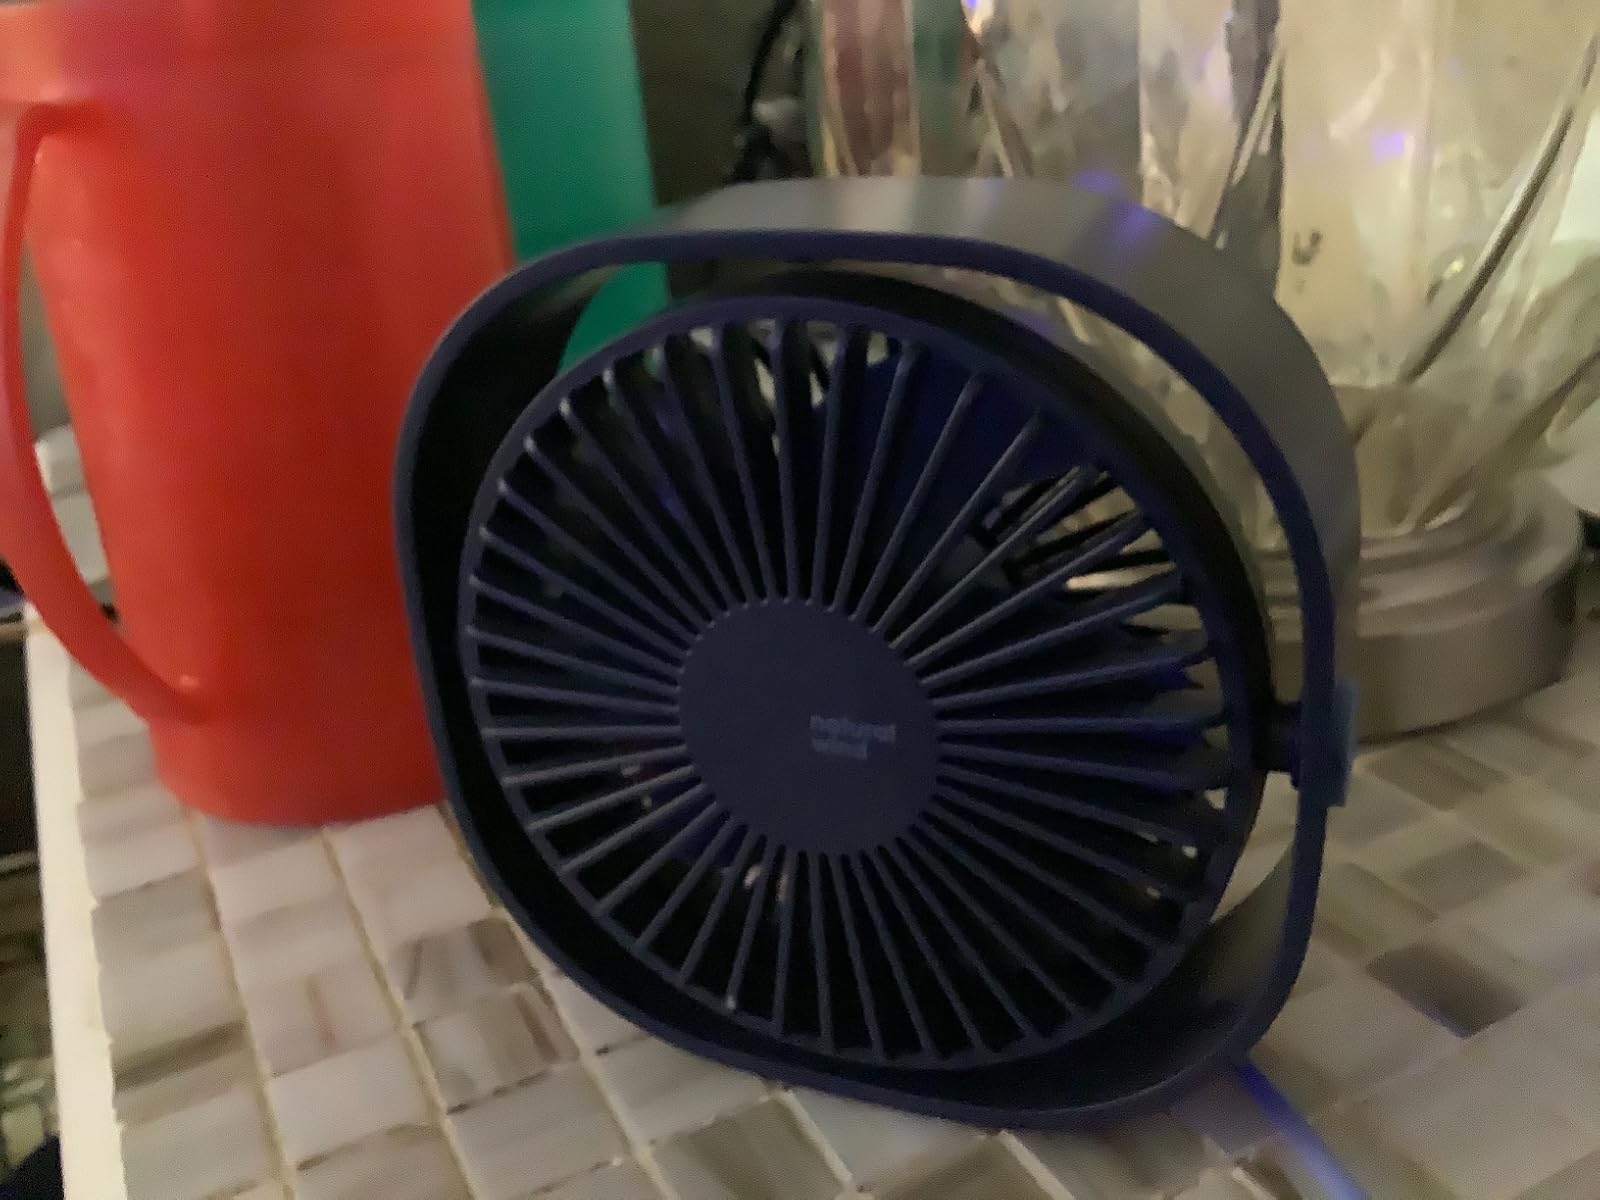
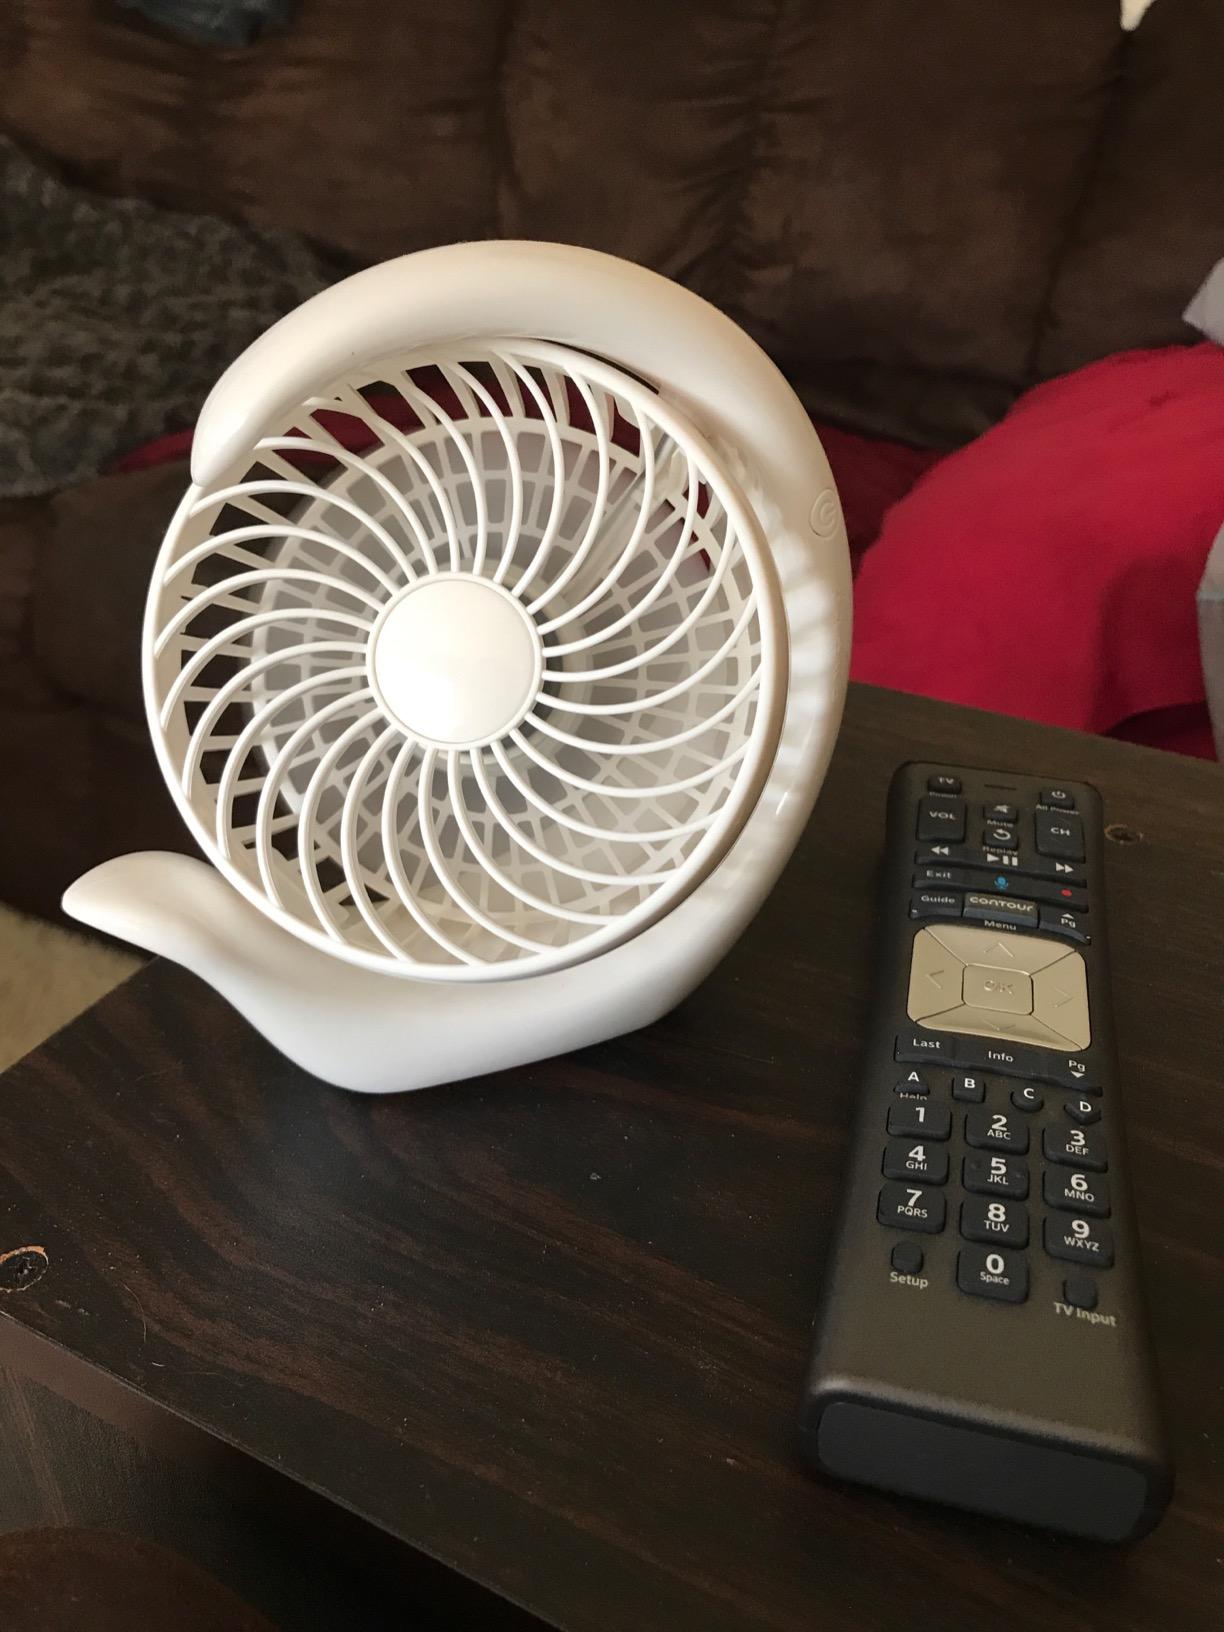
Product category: fan
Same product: no